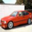
Label: automobile